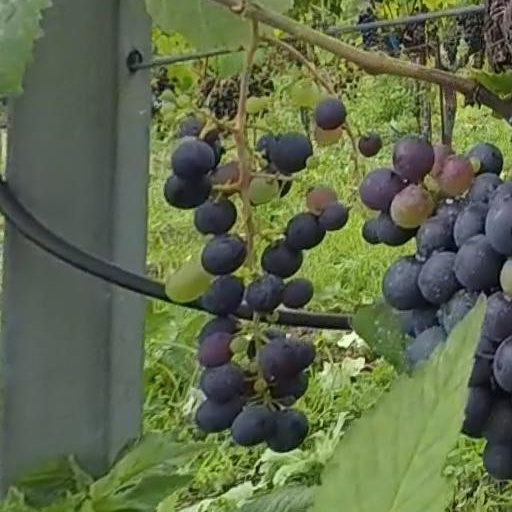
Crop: grape